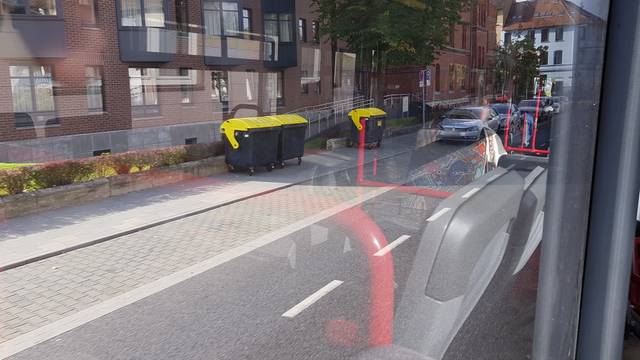
Region: Germany
Coordinates: 52.269, 10.507